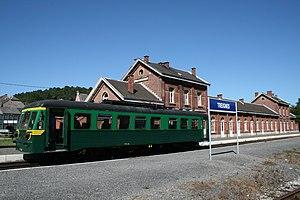
Treignes (Belgique) - Autorail diesel 554.11 à l'arrêt en gare de Treignes (terminus de la ligne touristique du Chemin de Fer à Vapeur des 3 Vallées).
La gare de Treignes est une gare ferroviaire belge de la ligne 132 de Charleroi à Treignes, située à Treignes, sur le territoire de la commune belge de Viroinval en région wallonne dans la province de Namur.